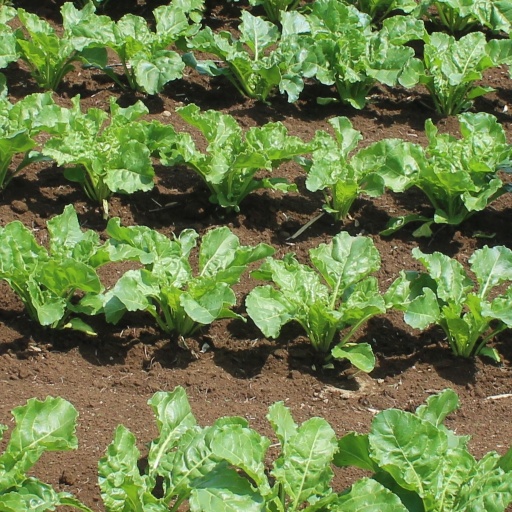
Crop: sugar beet